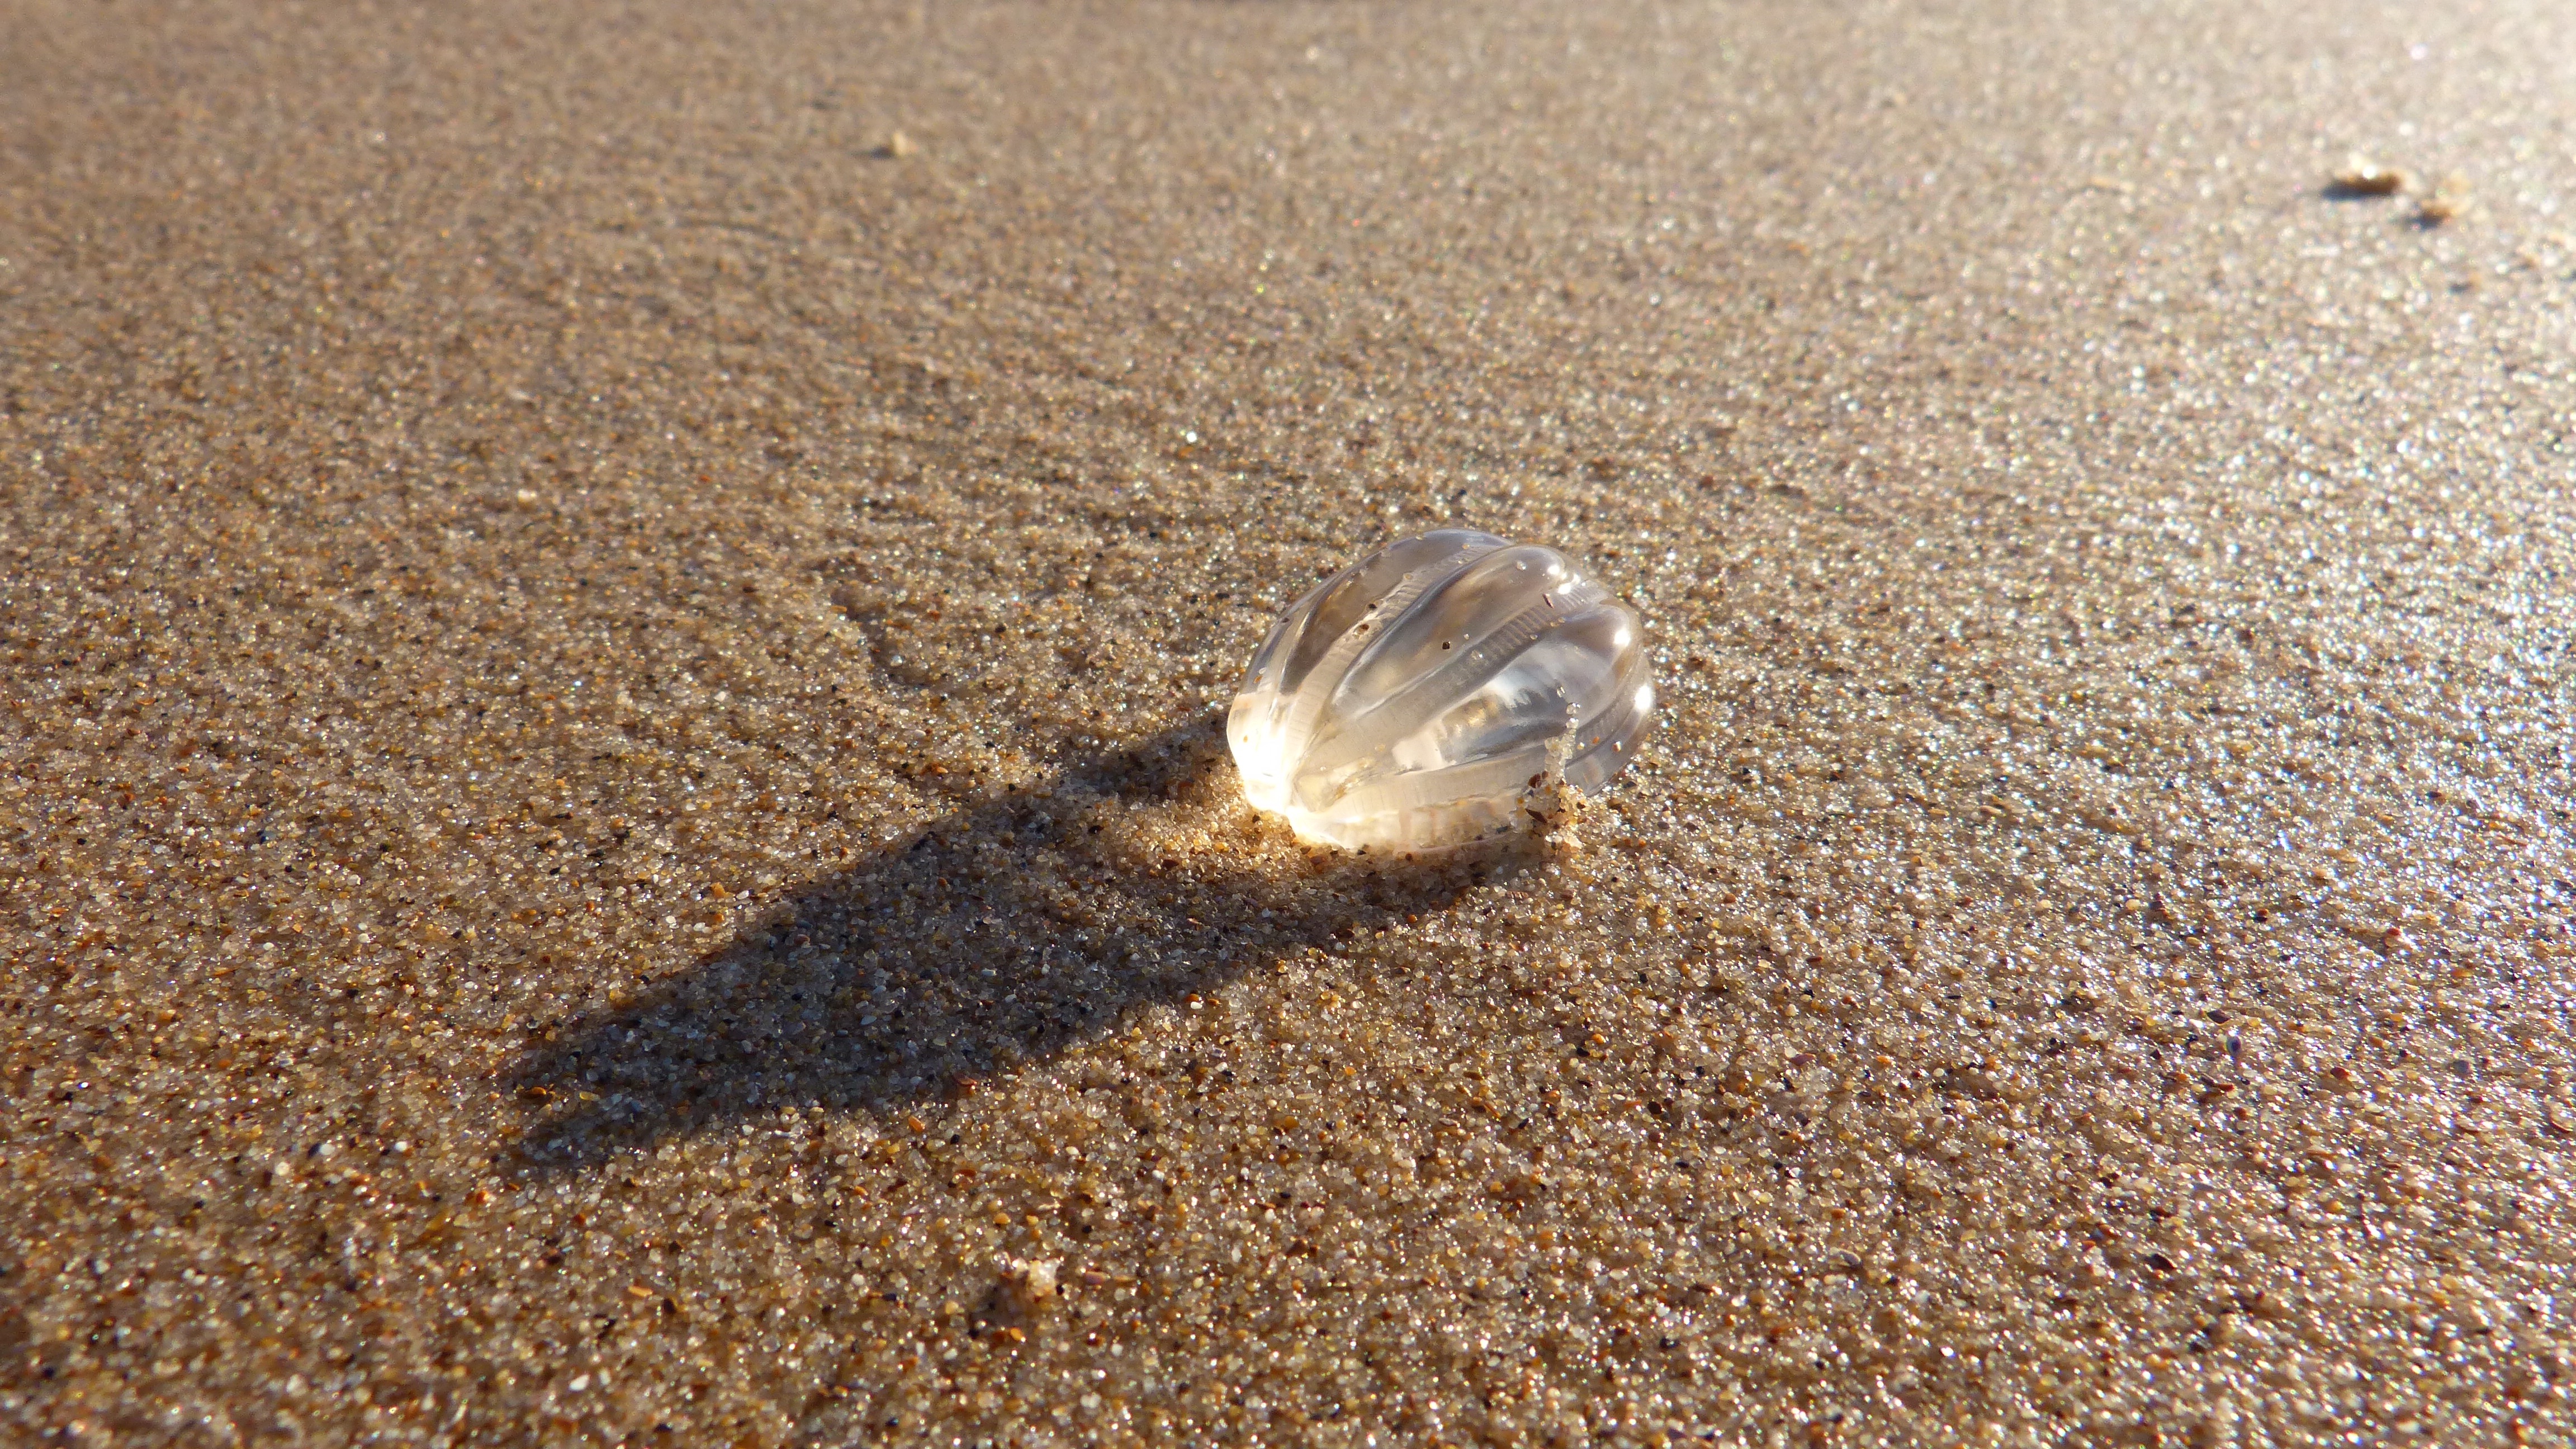
sand, wildlife, fauna, invertebrate